Cape Verdean passport

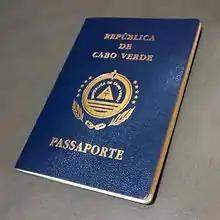
An old prebiometric Cape Verdean passport

The Cape Verdean passport is issued to citizens of Cape Verde for international travel. Cape Verdean citizens can travel to member states of the Economic Community of West African States (ECOWAS) visa-free.